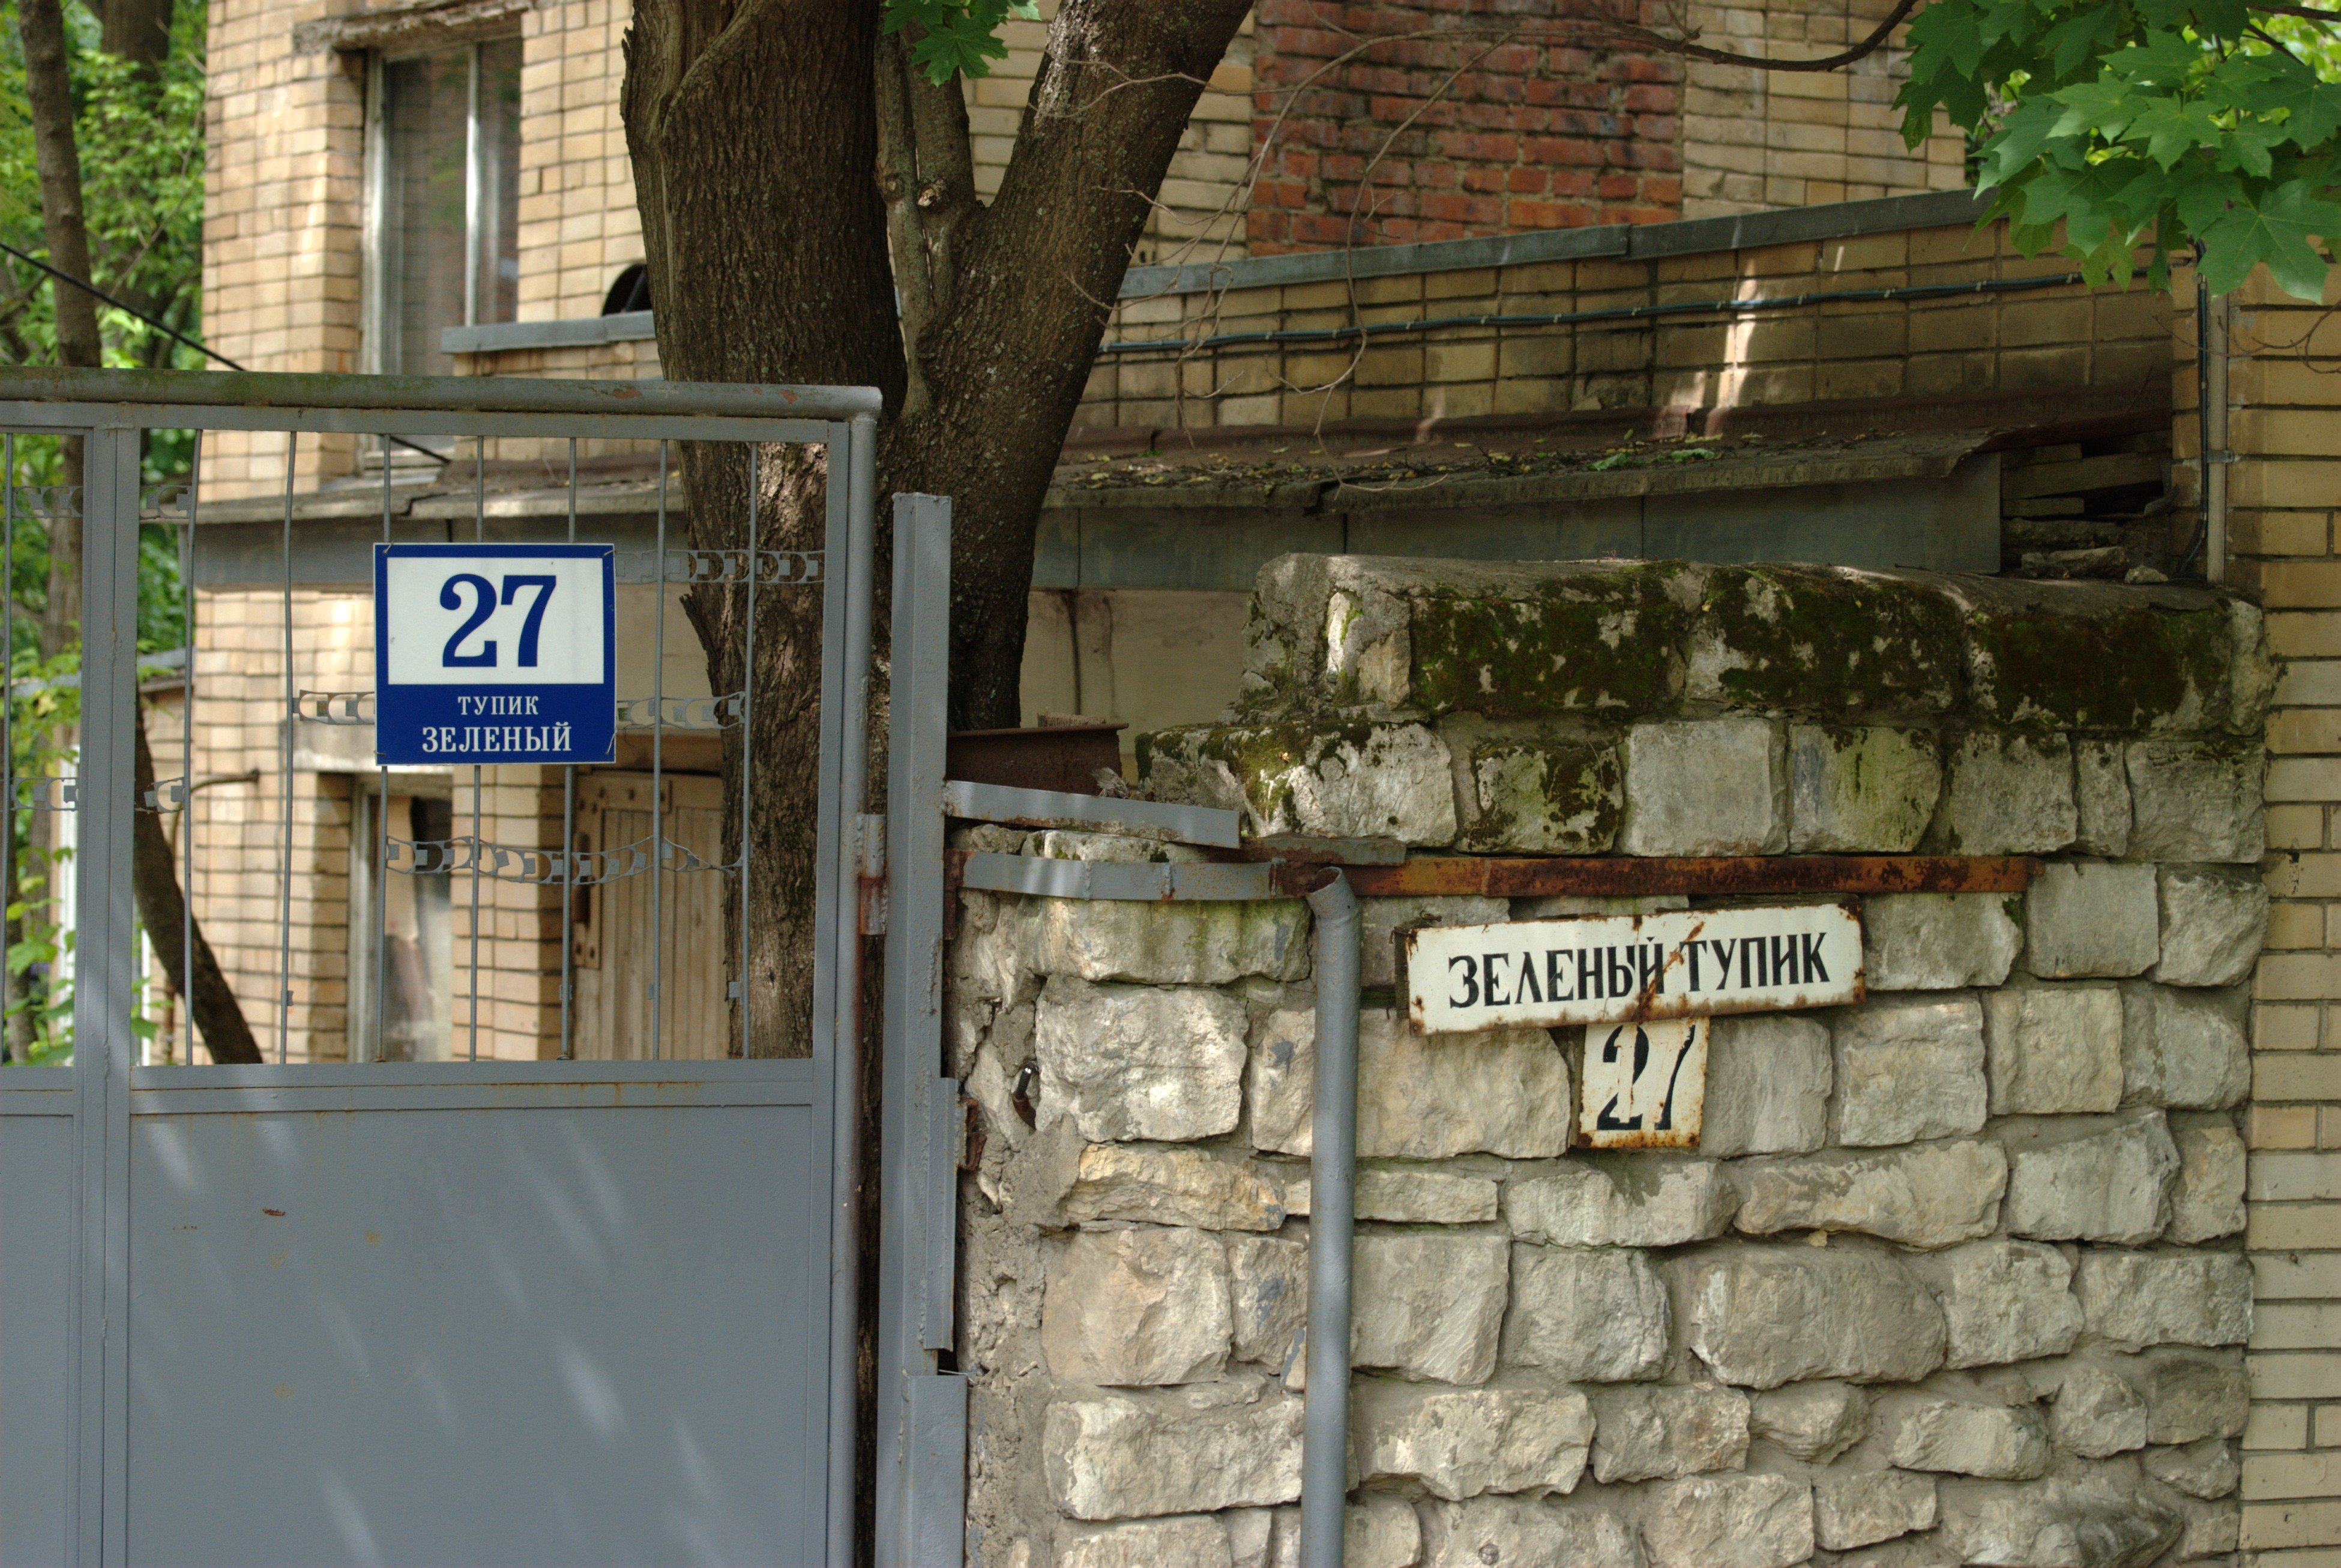
home, wall, village, nikon, d80, fabulous, nikond80, urban area